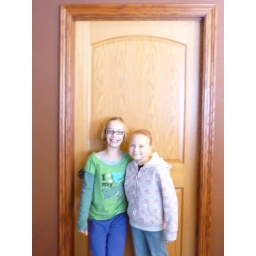
The two girls in the middle are the suject the camera is the first frame and the second frame is the door trim.